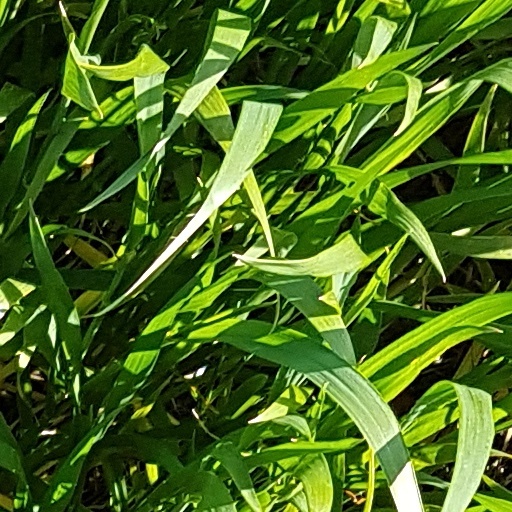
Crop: wheat